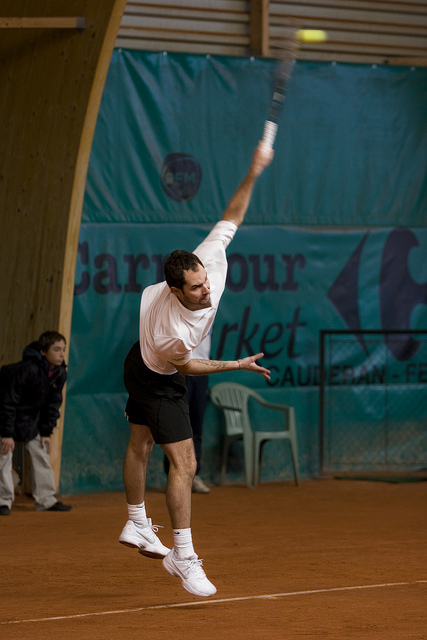
vận động viên tennis nam đang cầm vợt đánh tennis